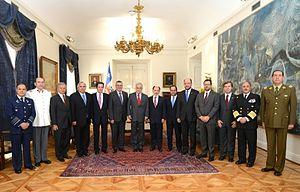
Plusieurs États disposent d'un Conseil national de sécurité, organe consultatif chargé d'aider le chef de l'État sur les affaires de sécurité nationale :
Le Conseil de sécurité nationale est un organisme créé par la Constitution chilienne de 1980 qui intervient lorsque la sécurité nationale du pays est en jeu. Cet organisme créé pour protéger les intérêts futurs des forces armées dans le cadre dictature militaire d'Augusto Pinochet a vu ses pouvoirs considérablement rognés par l'amendement de la constitution de 2005.